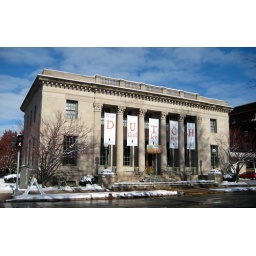
This building was Holland's post office from 1915 until 1986. In 1992 the Holland Museum opened in the building.